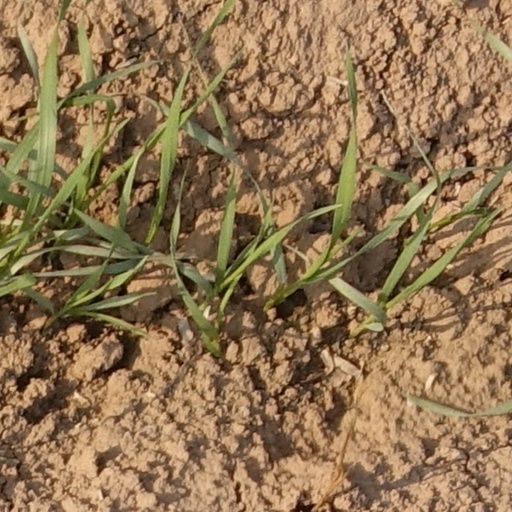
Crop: wheat